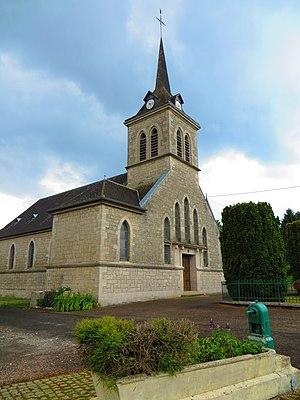
Avocourt Église Saint-Blaise
Avocourt est une commune française située dans le département de la Meuse, en région Grand Est.